Hope Street (album)

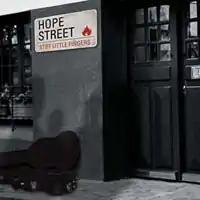
Single disc cover for the UK re-issue of "Hope Street"

Hope Street is the eighth studio album recorded by Stiff Little Fingers, released in 1999. The album was released as a 2-disc set however each set was different in the UK and U.S. with different track listing order on the "Hope Street" album and a greatest hits cd for the UK release and live greatest hits for the U.S. release.